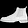
Label: Ankle boot